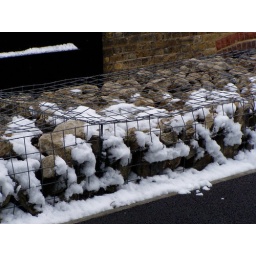
caged wall by Ben Pimlott building in snow